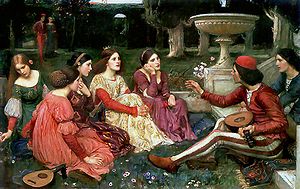
Dekameron / Struktur og tema
En historie fra Dekameron (1916) malet af John William Waterhouse.
Dekameron, italiensk titel Il Decameron er den italienske forfatter Giovanni Boccaccios mest berømte værk. Det blev skrevet 1349-52. Dekameron betyder "ti dage" på græsk og refererer til værkets struktur.